Stéphane Rolland

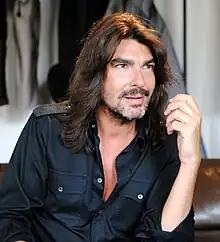
Stéphane Rolland in his atelier at Avenue George V in Paris

Stéphane Rolland is a French fashion designer and an haute couture fashion brand. His mother worked at Pictorial Service, one of the most famous Parisian photographic studios, and he grew up surrounded by black-and-white photographs. "Everything was black-and-white; everything was about volume and contrast. My eyes were trained early on with these concepts and everything I do is about contrast, volume and movement. It’s in my DNA".